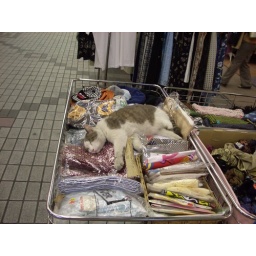
kitty was sleeping on merchandise in market